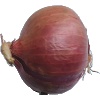
Label: Onion Red 1